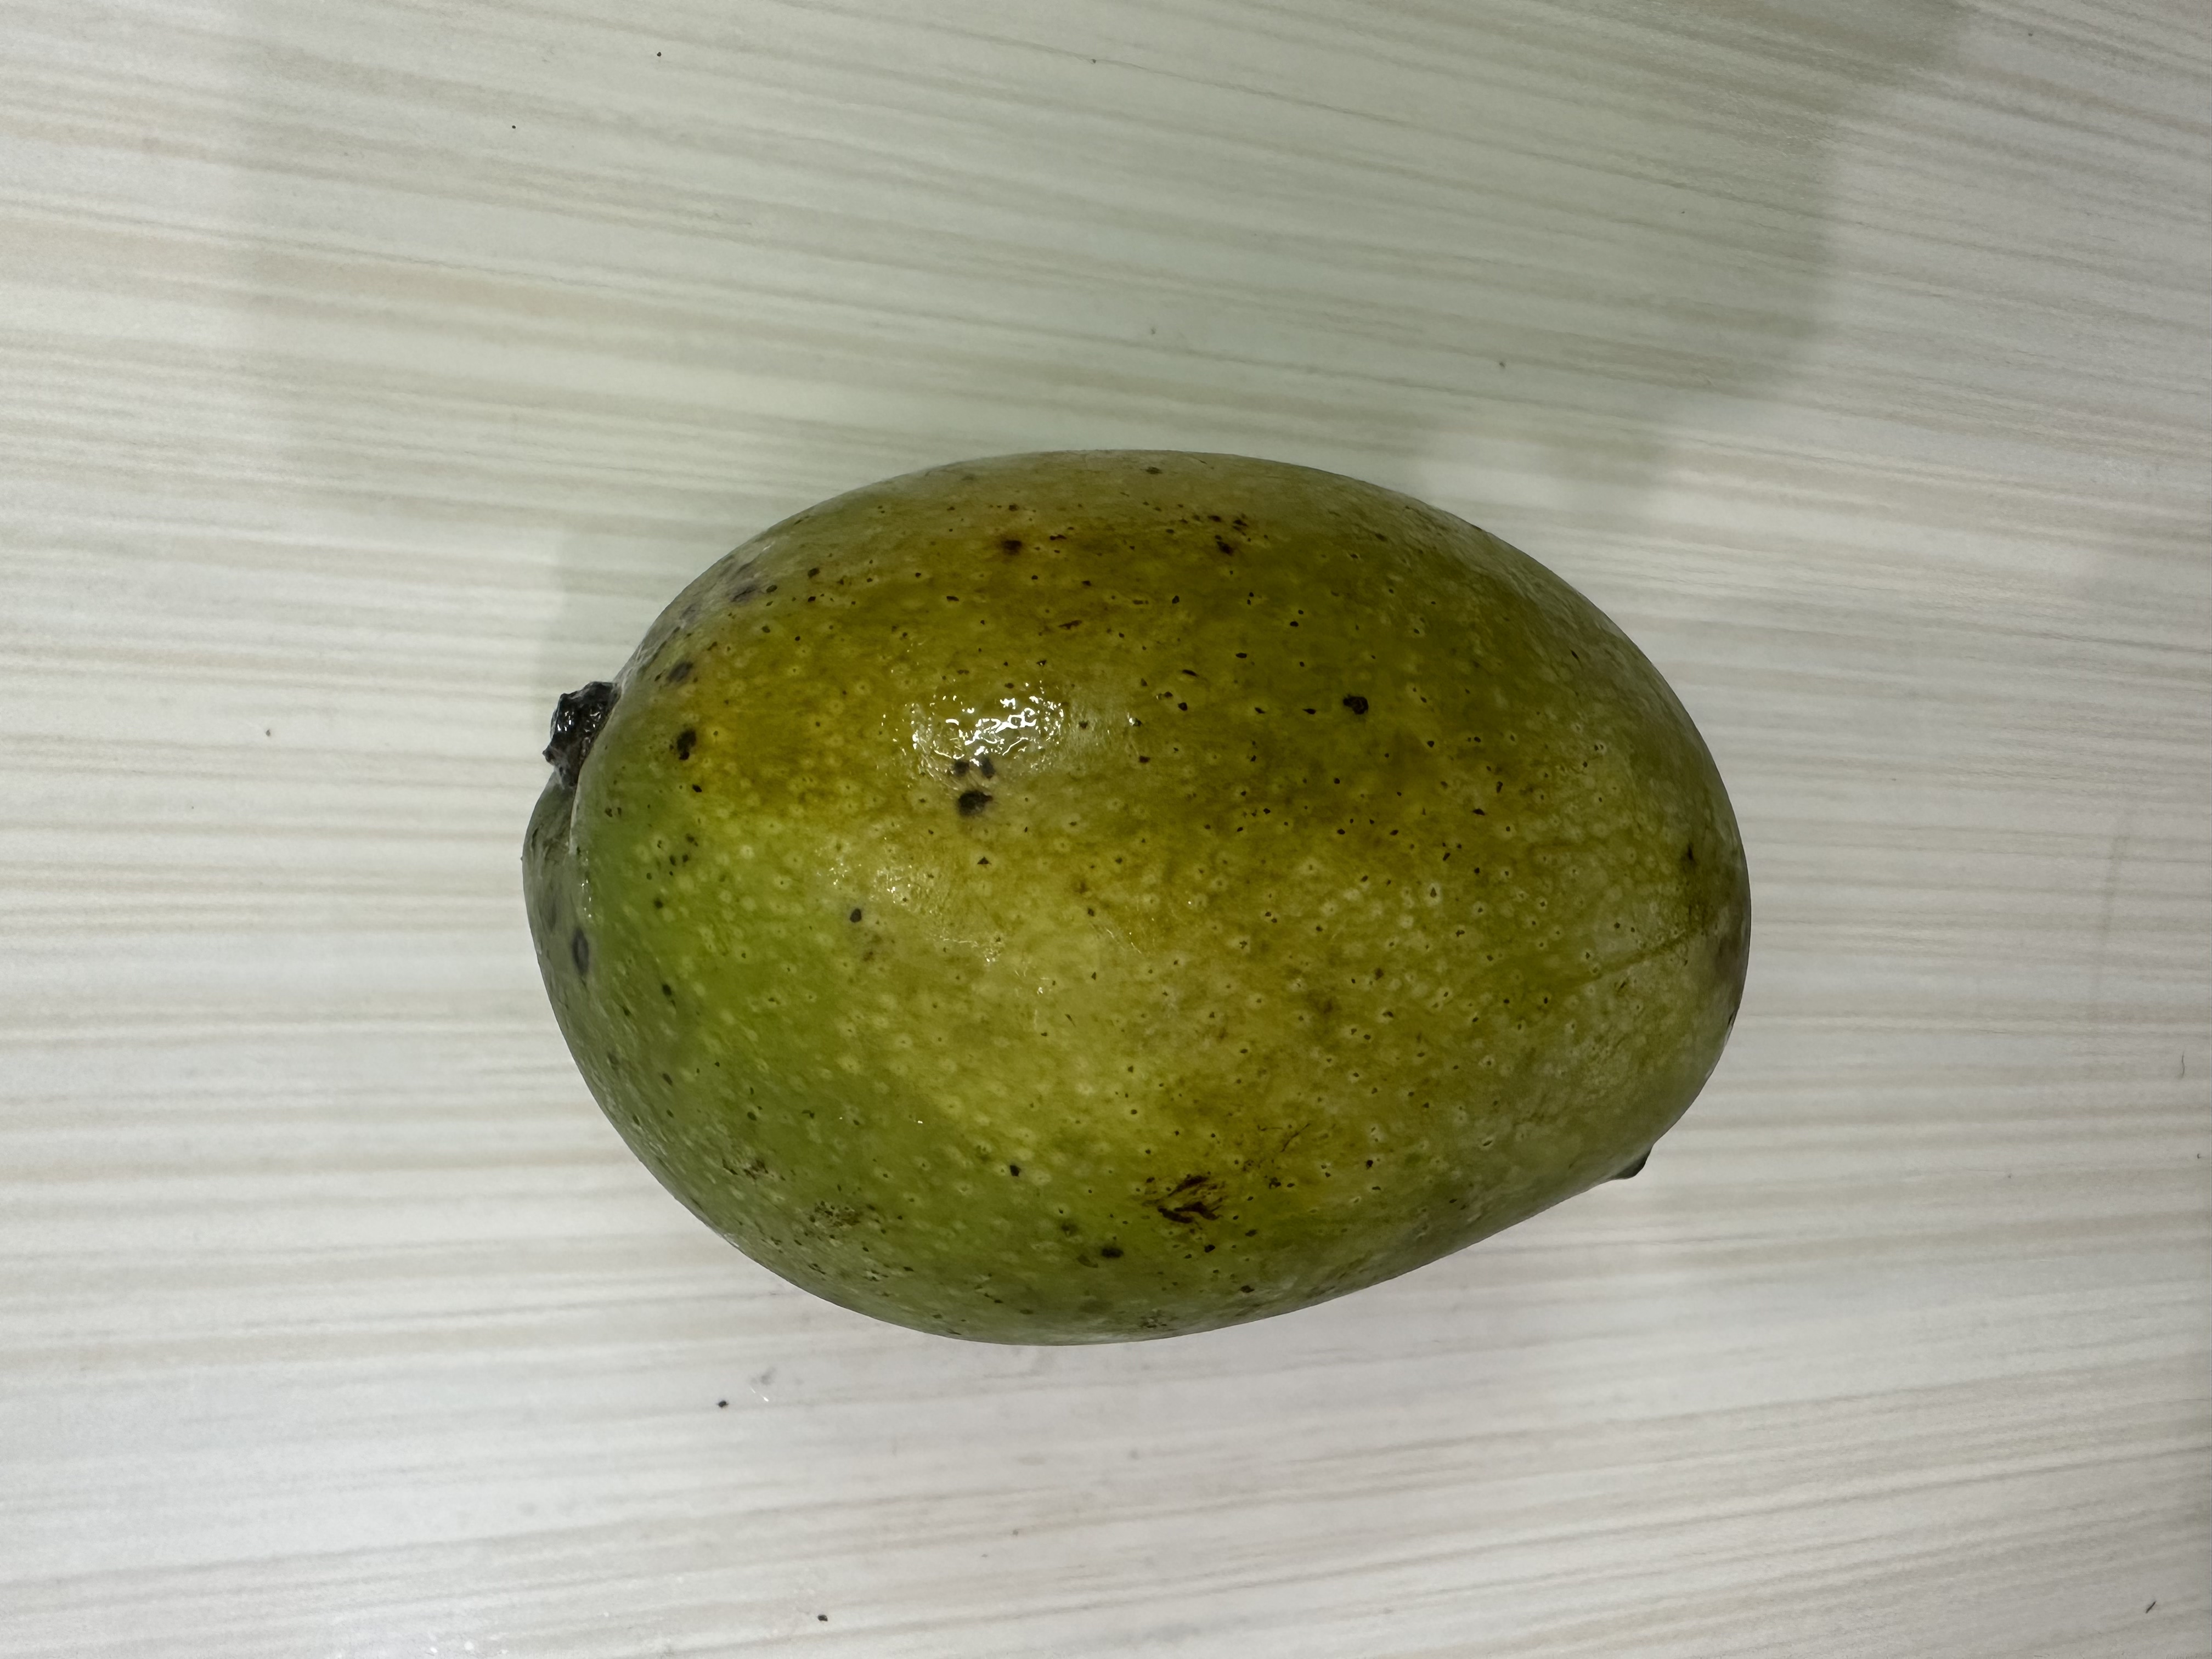
Mango variety: Kanchon Langra